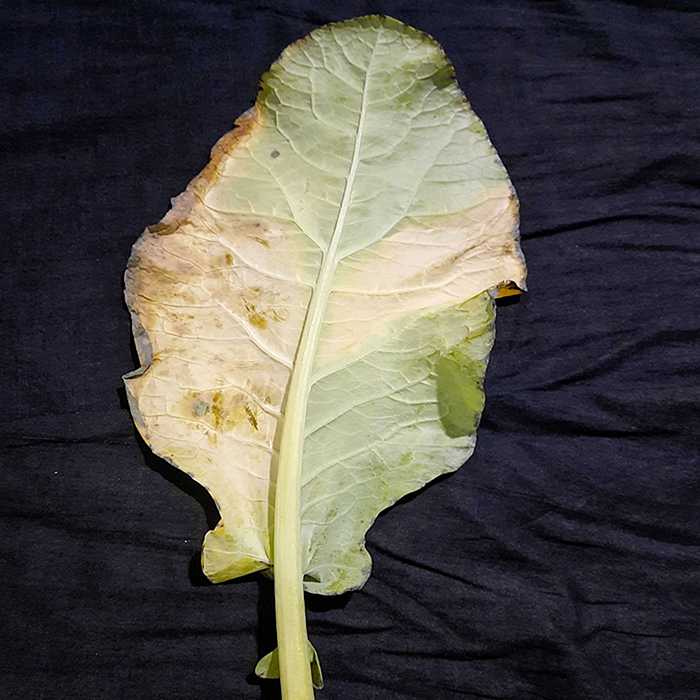
Plant: Cauliflower
Label: Black Rot